Puzzle Quest 2

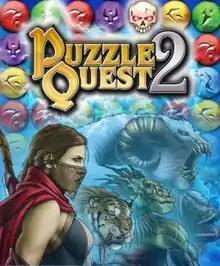

Puzzle Quest 2 is a video game developed by Infinite Interactive for the Nintendo DS, Xbox Live Arcade, iOS, Android, Windows Phone 7, and Microsoft Windows. It was released on June 22, 2010, by D3 Publisher. A version for the PlayStation Portable was in development, but was cancelled due to sound bugs. It is the sequel to "", and like its predecessor, it combines role-playing with strategy and puzzle elements. It uses a competitive, "Bejeweled"-style, "match three game" playfield to simulate combat and other activities common to role-playing games.